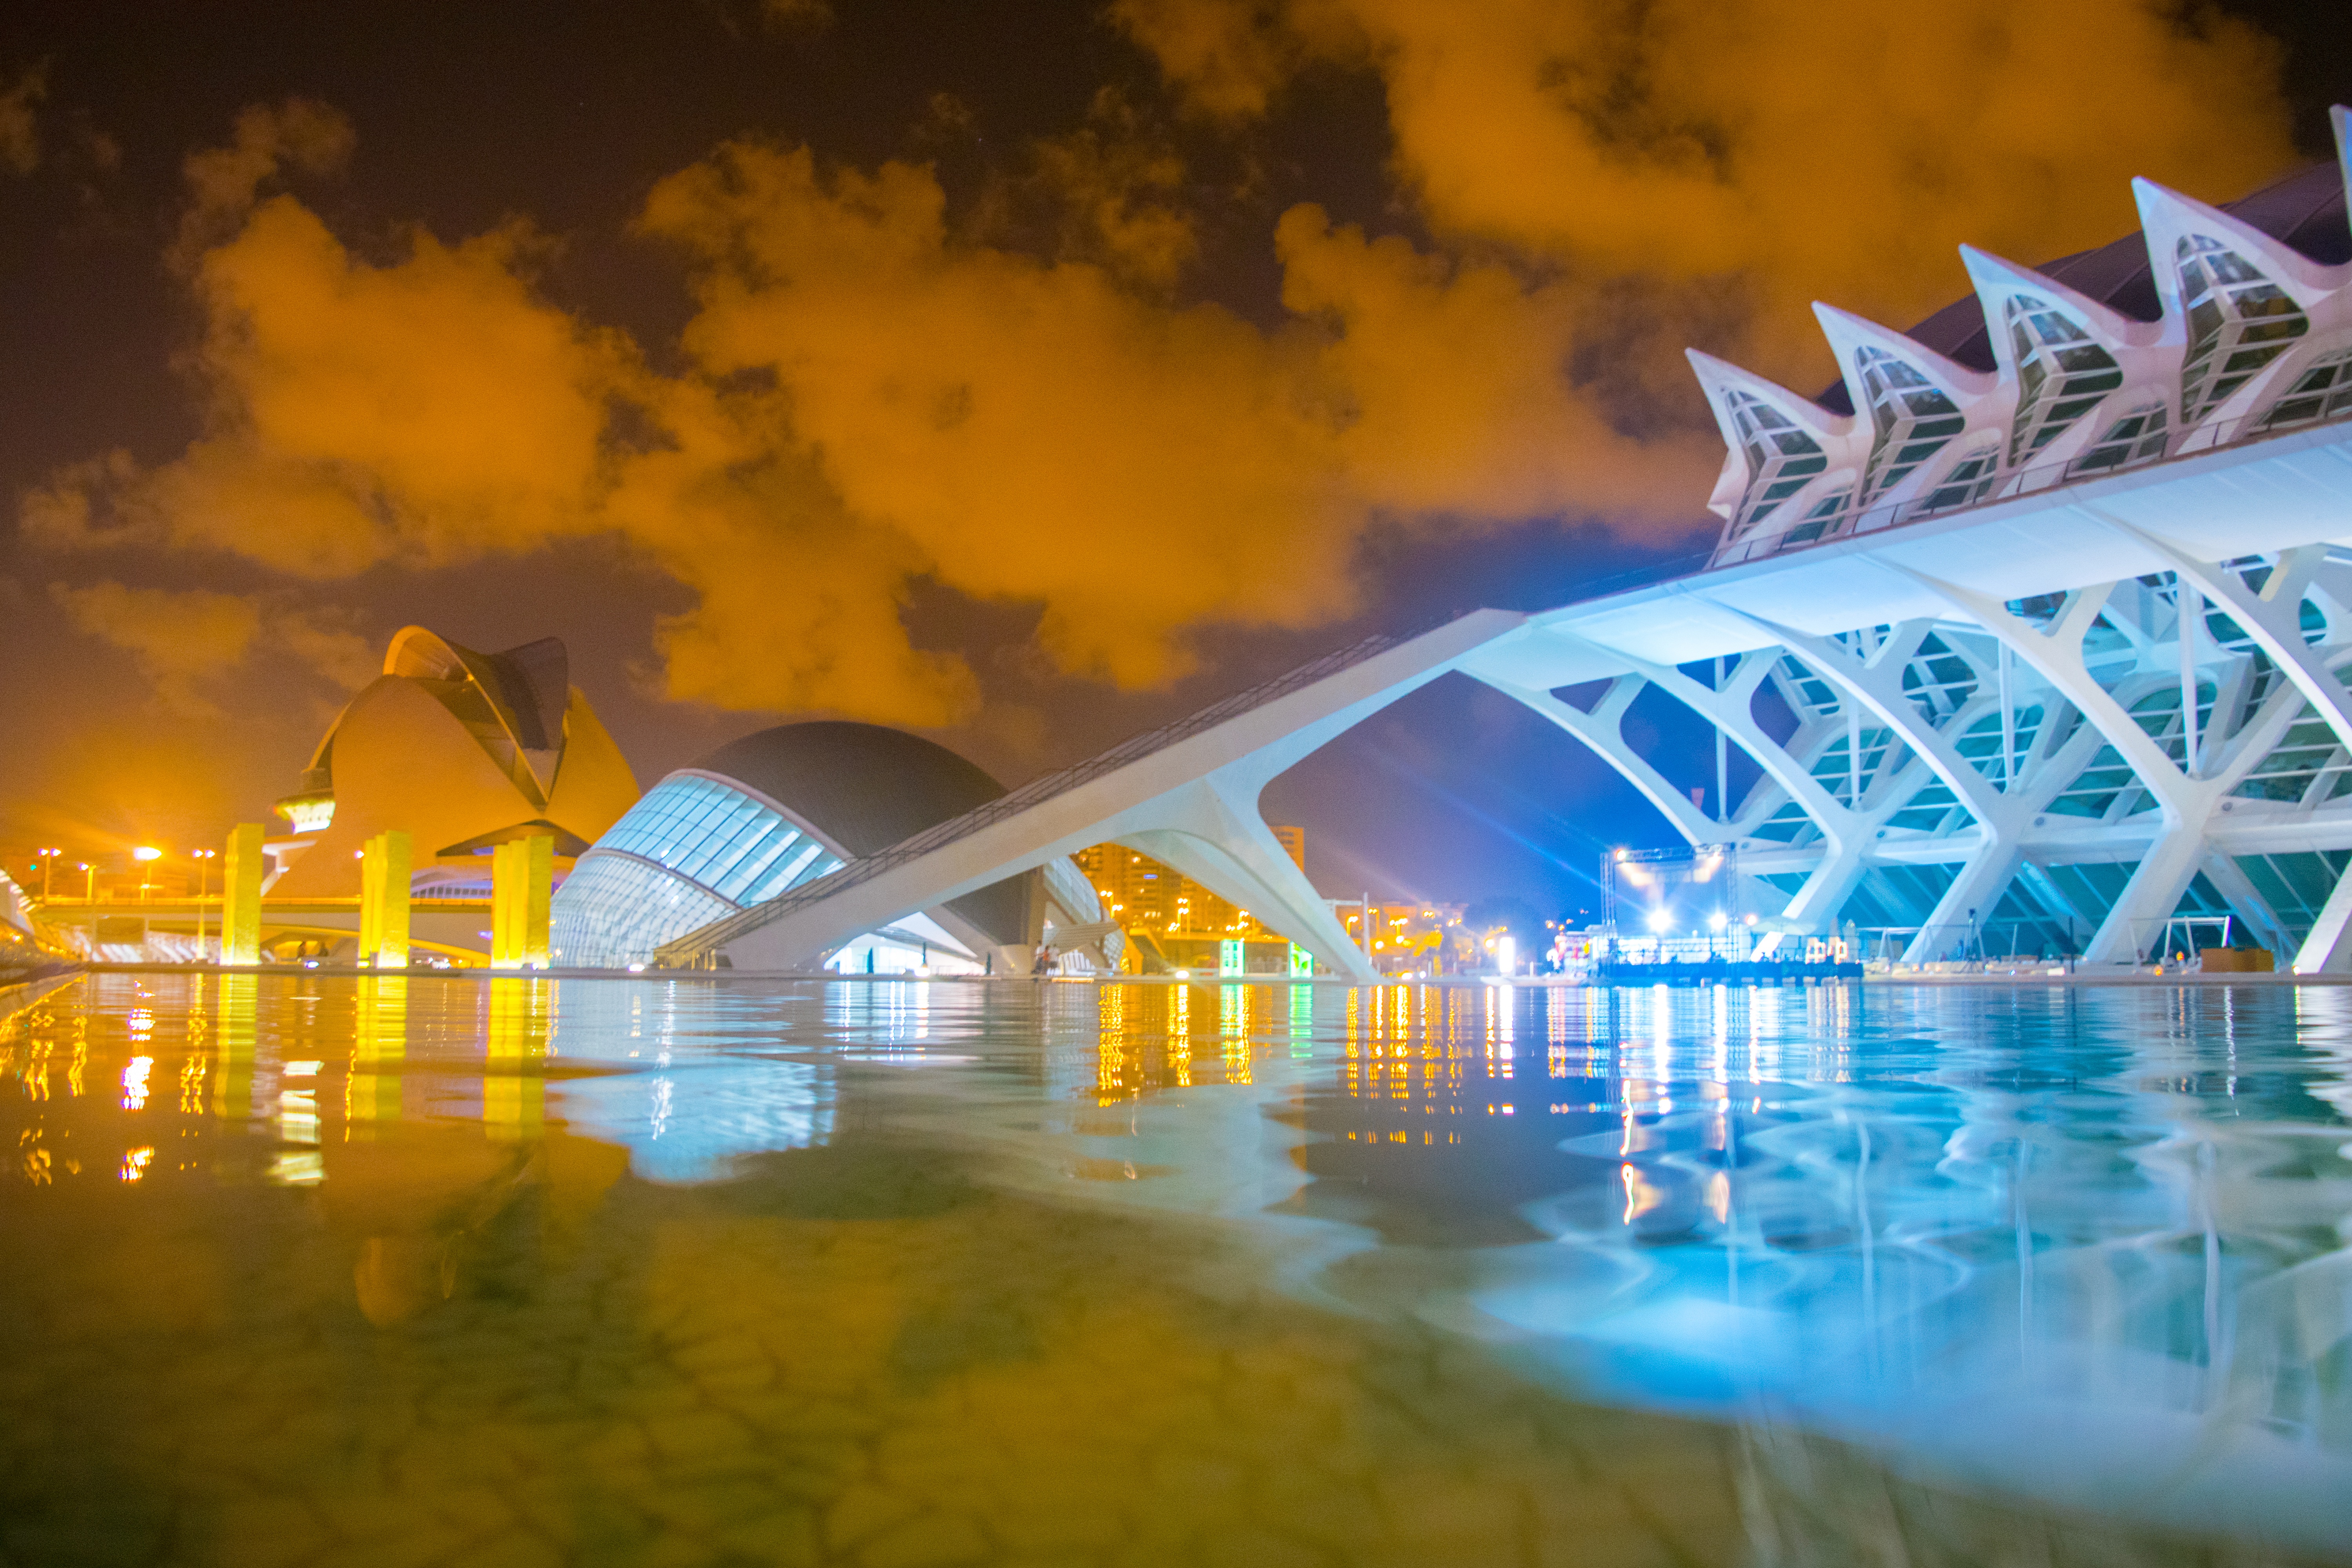
light, architecture, night, sunlight, cityscape, evening, reflection, color, stadium, spain, buildings, valencia, city of arts and sciences, city of sciences, oceanografic, valencian community, museum of science